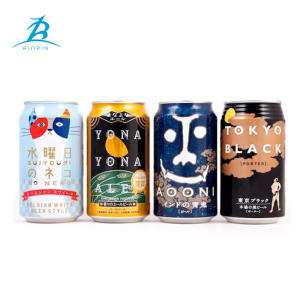
Label: metal